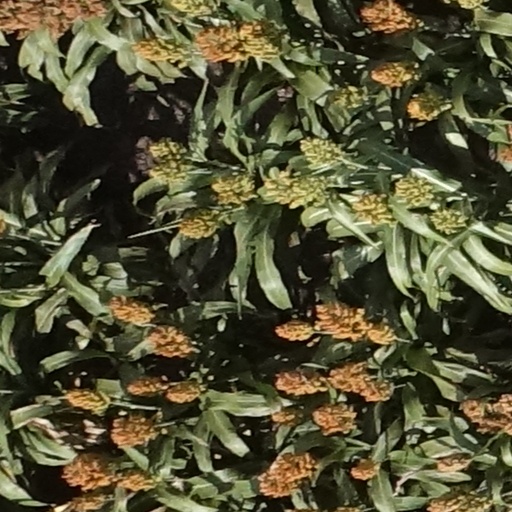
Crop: sorghum